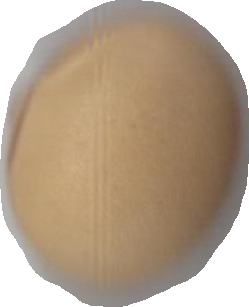
Variety: Dega